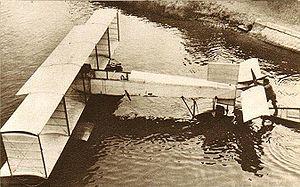
La Force maritime de l'aéronautique navale est l'actuelle appellation de l'aéronautique navale française. Elle forme une des quatre grandes composantes de la marine française. Elle est issue de la fusion entre les forces de l'aviation embarquée et de l'aviation de patrouille maritime le 19 juin 1998. Son actuelle organisation précisée par l'instruction Nᵒ 24/DEF/EMM/ROJ relative à l'organisation de la force maritime de l'aéronautique navale du 3 novembre 2011 a été publiée au Bulletin officiel des armées le 10 novembre 2011.